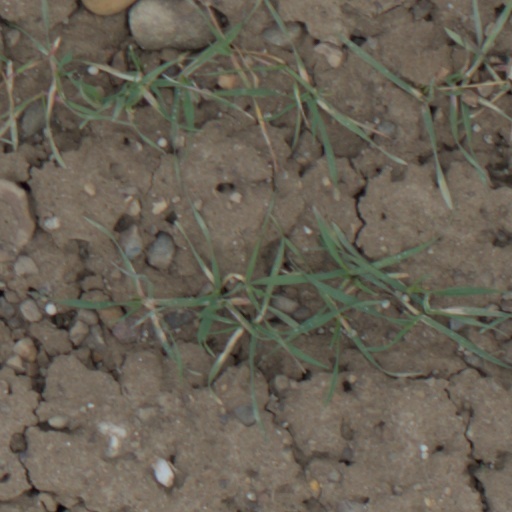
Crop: wheat